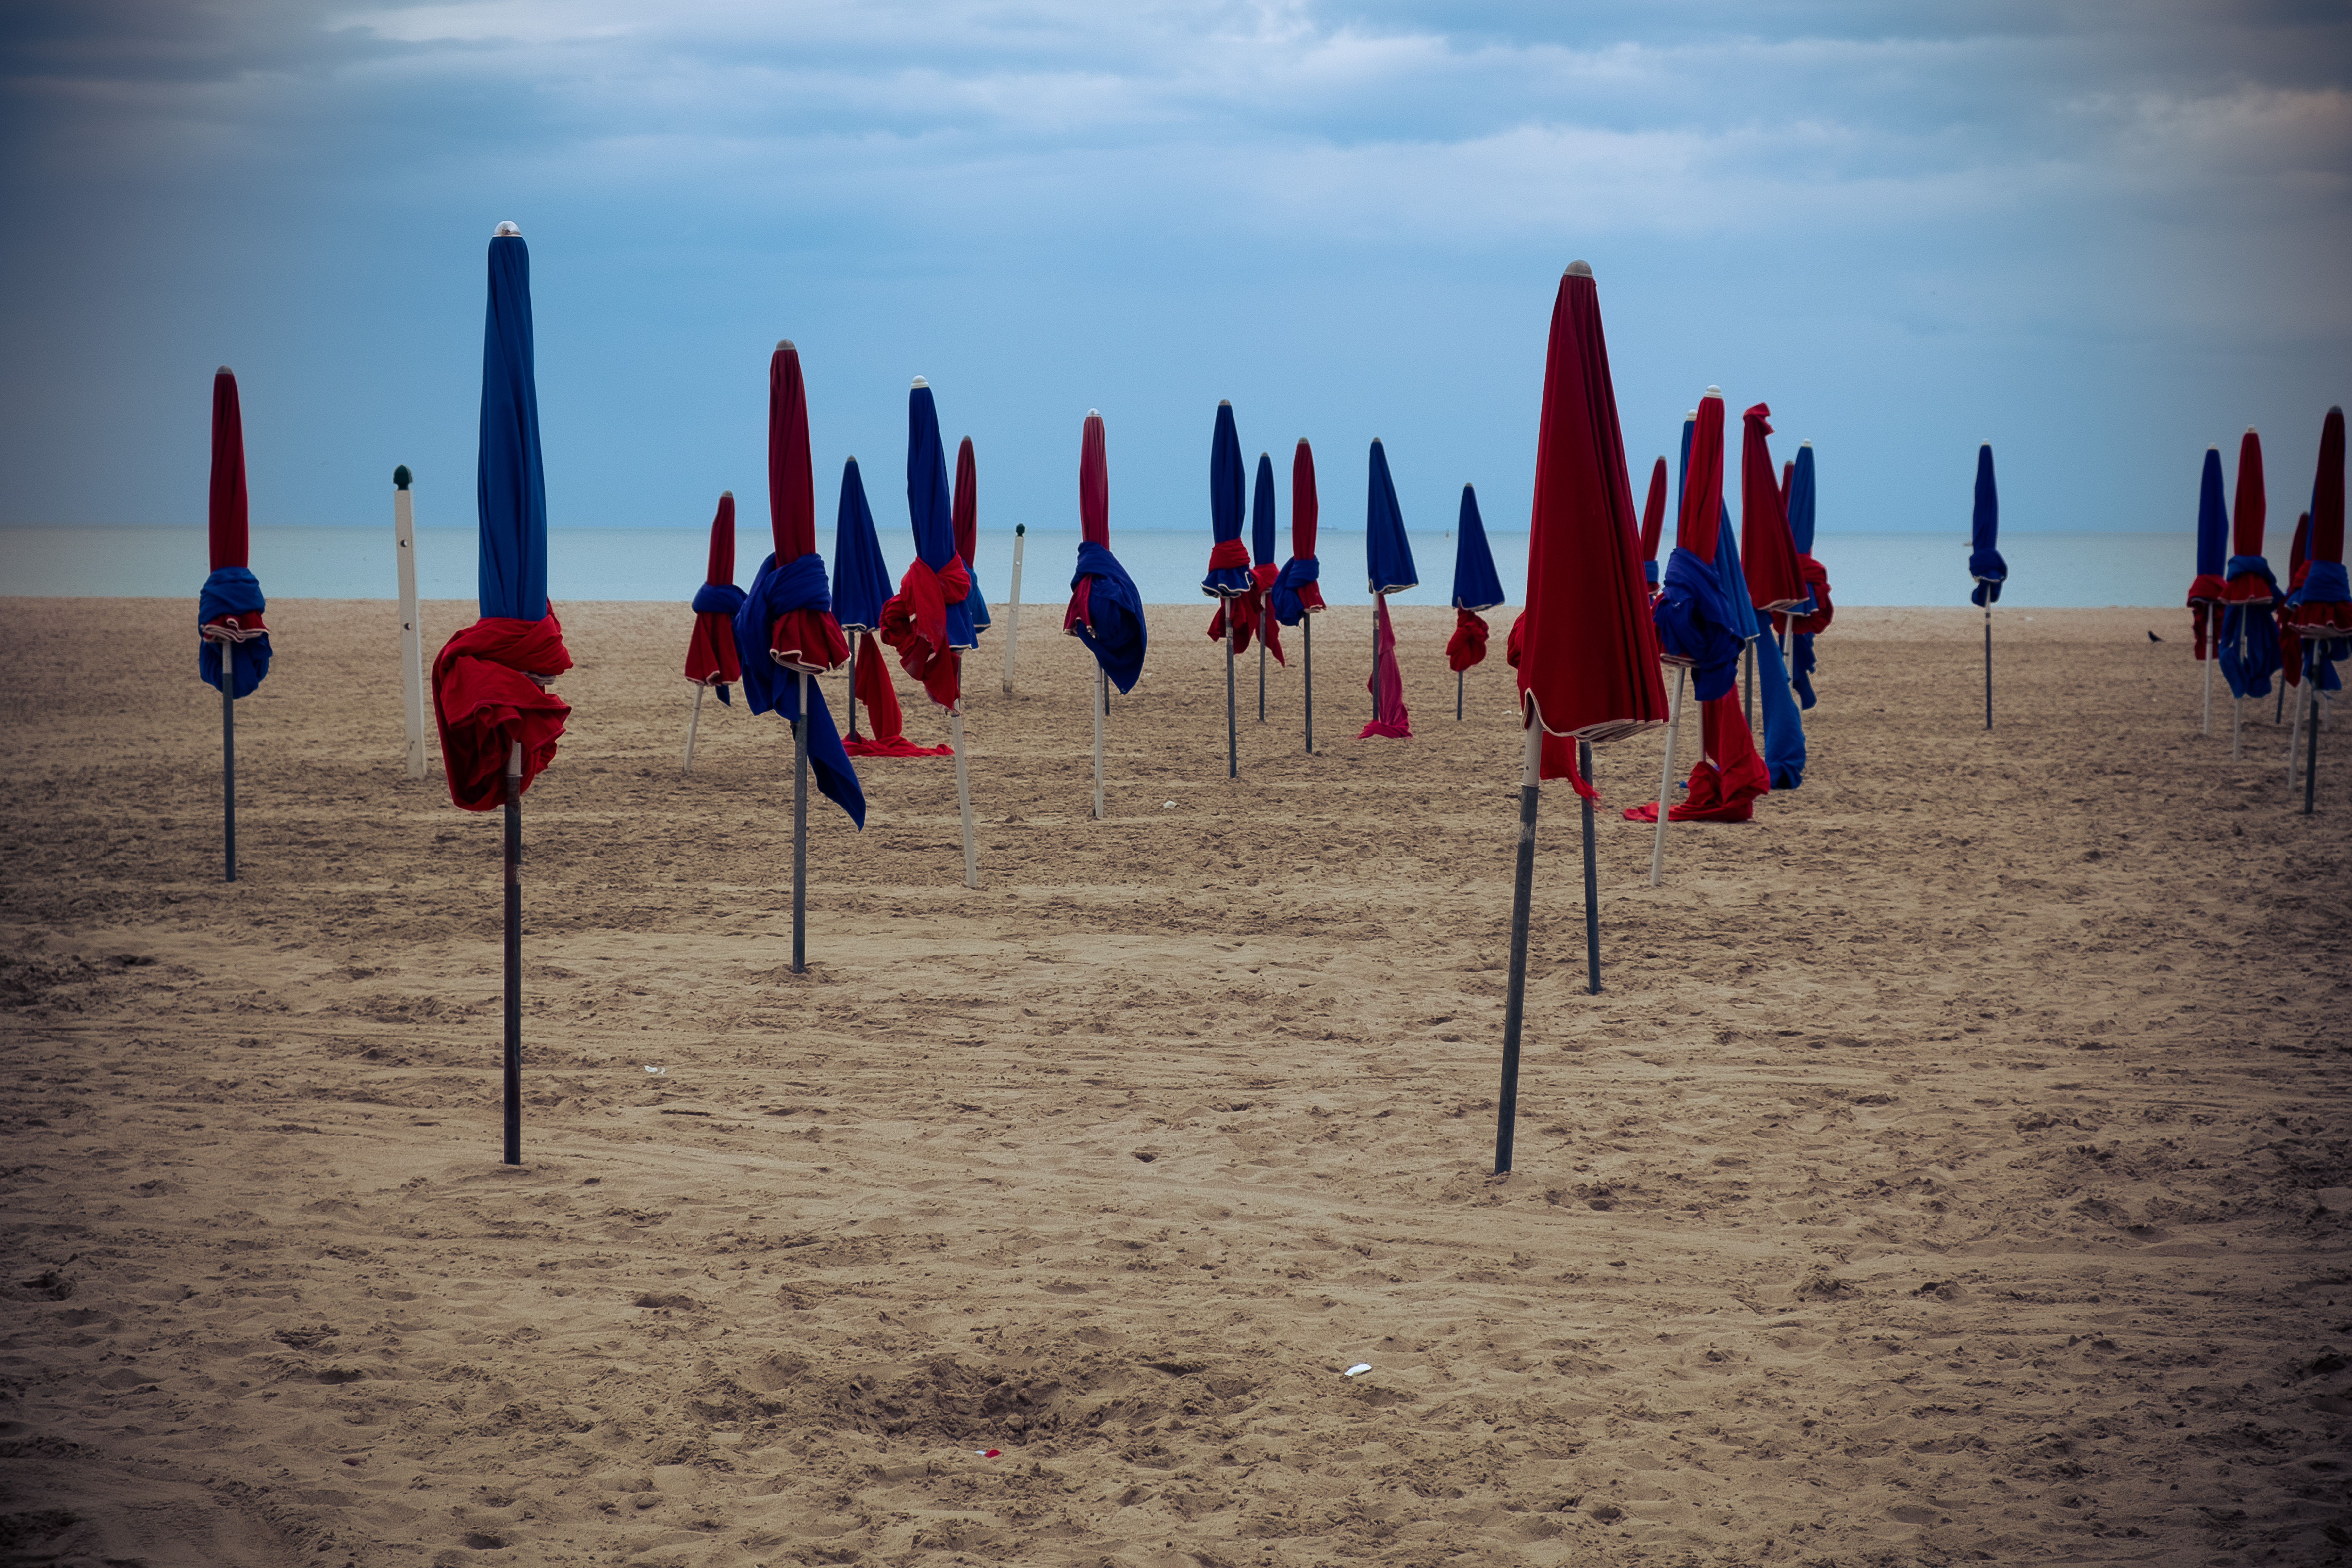
beach, sea, sand, travel, france, fujifilm, red, color, blue, normandy, image, fuji, fujixt1, fujix, deauville